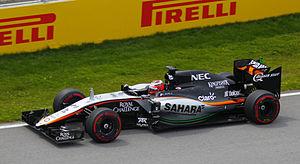
Nico Hulkenberg - Sahara Force India Formula One Team - Grand Prix du Canada - Circuit Gilles-Villeneuve - 7 juin 2015 (Photo Paul-Émile Poulin-Jacques)
La Force India VJM08 est la monoplace de Formule 1 engagée par l'écurie indienne Force India dans le cadre du championnat du monde de Formule 1 2015. Elle est pilotée par le Mexicain Sergio Pérez et l'Allemand Nico Hülkenberg, qui effectuent tous les deux leur deuxième saison chez l'écurie de Silverstone. Le pilote essayeur est l'Allemand Pascal Wehrlein.
Force India est une écurie de Formule 1 indienne qui a fait ses débuts en compétition à l'occasion de la saison 2008. Basée à Silverstone en Angleterre, Force India est créée à la suite du rachat et du changement de dénomination de l'écurie néerlandaise Spyker F1 Team.
Le Grand Prix automobile du Canada 2015, disputé le 7 juin 2015 sur le circuit Gilles-Villeneuve, est la 923ᵉ épreuve du championnat du monde de Formule 1 courue depuis 1950. Il s'agit de la quarante-cinquième édition du Grand Prix du Canada comptant pour le championnat du monde de Formule 1, la trente-sixième disputée sur le circuit temporaire de l'Île Notre-Dame de Montréal, et de la septième manche du championnat 2015.